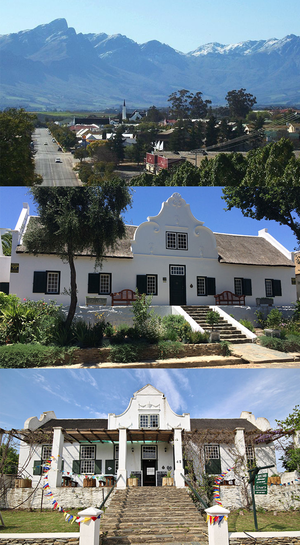
Tulbagh est une petite ville d'Afrique du Sud située dans la province du Cap-Occidental. Elle fut baptisée en hommage à Ryk Tulbagh, gouverneur de la colonie du Cap de 1751 à 1771.